Glossary of entomology terms

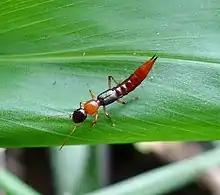
When present, elytra of the Staphylinidae are markedly abbreviate.

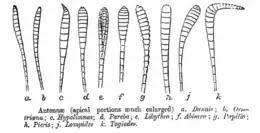

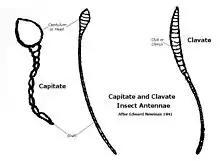
Distinction between clavate and capitate anatomy of insect antennae

A synthetic chlorinated hydrocarbon insecticide, toxic to vertebrates. Though its phytotoxicity is low, solvents in some formulations may damage certain crops. cf. the related Dieldrin, Endrin, Isodrin